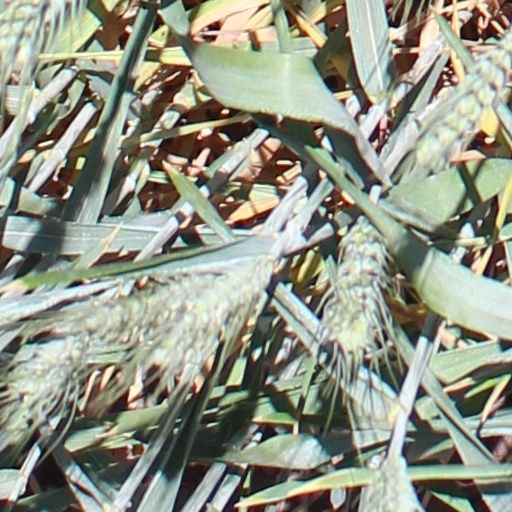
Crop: wheat